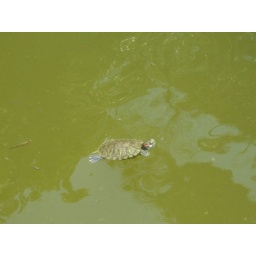
Baby turtle swimming in turtle pond